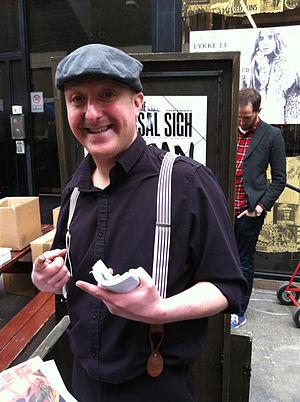
Dan Rickwood, surnommé Stanley Donwood est un artiste anglais principalement connu pour son travail de graphiste pour le groupe Radiohead.